BIMA Satria Garuda

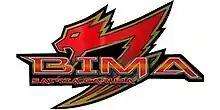
"BIMA Satria Garuda" logo

BIMA Satria Garuda ('Garuda Knight BIMA') is an Indonesian tokusatsu and comic series, the result of cooperation between MNC Media with Ishimori Productions, creator of the Japanese Kamen Rider Series. Starring Christian Loho, Rayhan Febrian, Stella Cornelia (then of JKT48), Adhitya Alkatiri, and Sutan Simatupang, "BIMA Satria Garuda" premiered on RCTI on 30 June 2013.